Brian Jungen

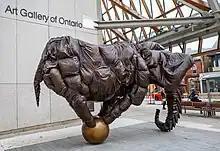
"Couch Monster: Sadzěʔ yaaghęhch'ill", 2022. Bronze.

In 2022, the Art Gallery of Ontario unveiled its first public art commission by Jungen titled, "Couch Monster: Sadzěʔ yaaghęhch’ill." The Dane-zaa within the title translates to "my heart is ripping". Jungen inspired by the famous large elephant, Jumbo, wanted to convey how there is cruelly in entertainment and art. This public art piece is located in downtown Toronto at the corner of Dundas and McCaul where Henry Moore's "Large Two Forms" (1966-1969) once resided from 1974-2017. "Couch Monster" is Jungen's first installation in bronze. There is a duality with this piece in that it can be seen both as whimsical and sad. Constructed out of pieces of couch materials the sculpture is covered in different textures and is made to be touched.